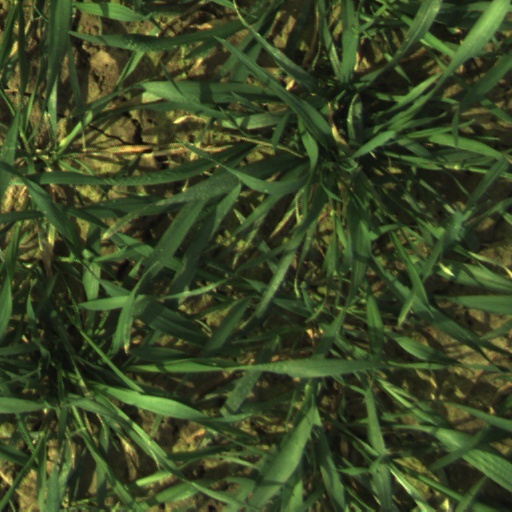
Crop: wheat